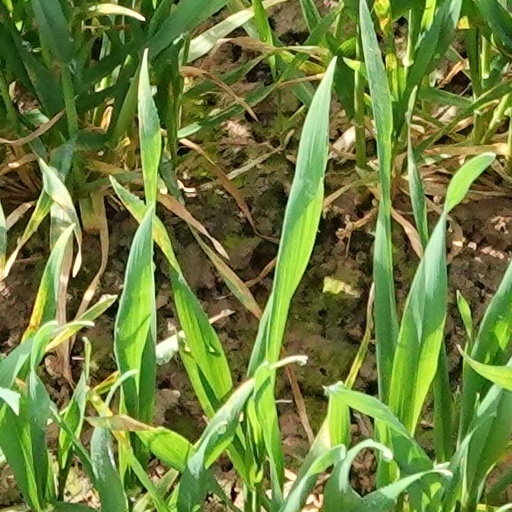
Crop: wheat